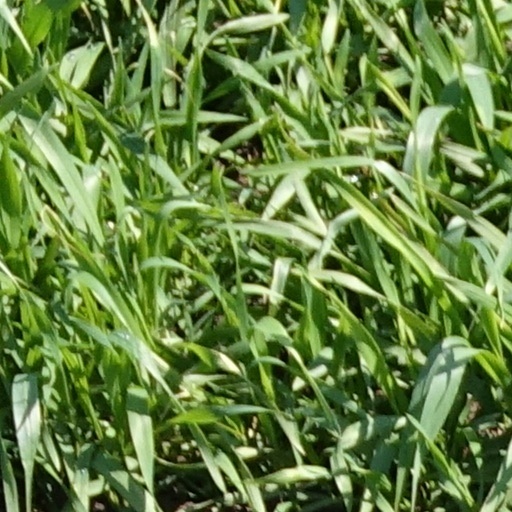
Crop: wheat